Expeditionary warfare

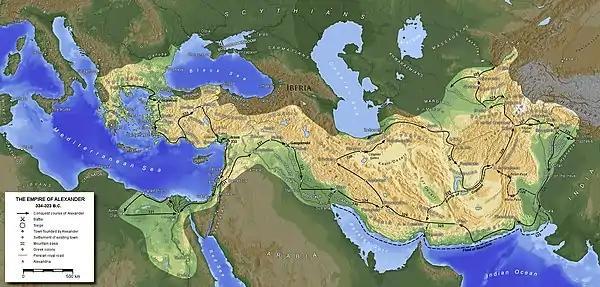
Empire of Alexander the Great

The earliest examples of expeditionary warfare come from the Sea Peoples, a term used for a confederation of seafaring raiders of the second millennium BC who sailed into the eastern shores of the Mediterranean, caused political unrest, and attempted to enter or control Egyptian territory during the late 19th dynasty, and especially during Year 8 of Ramesses III of the 20th dynasty.